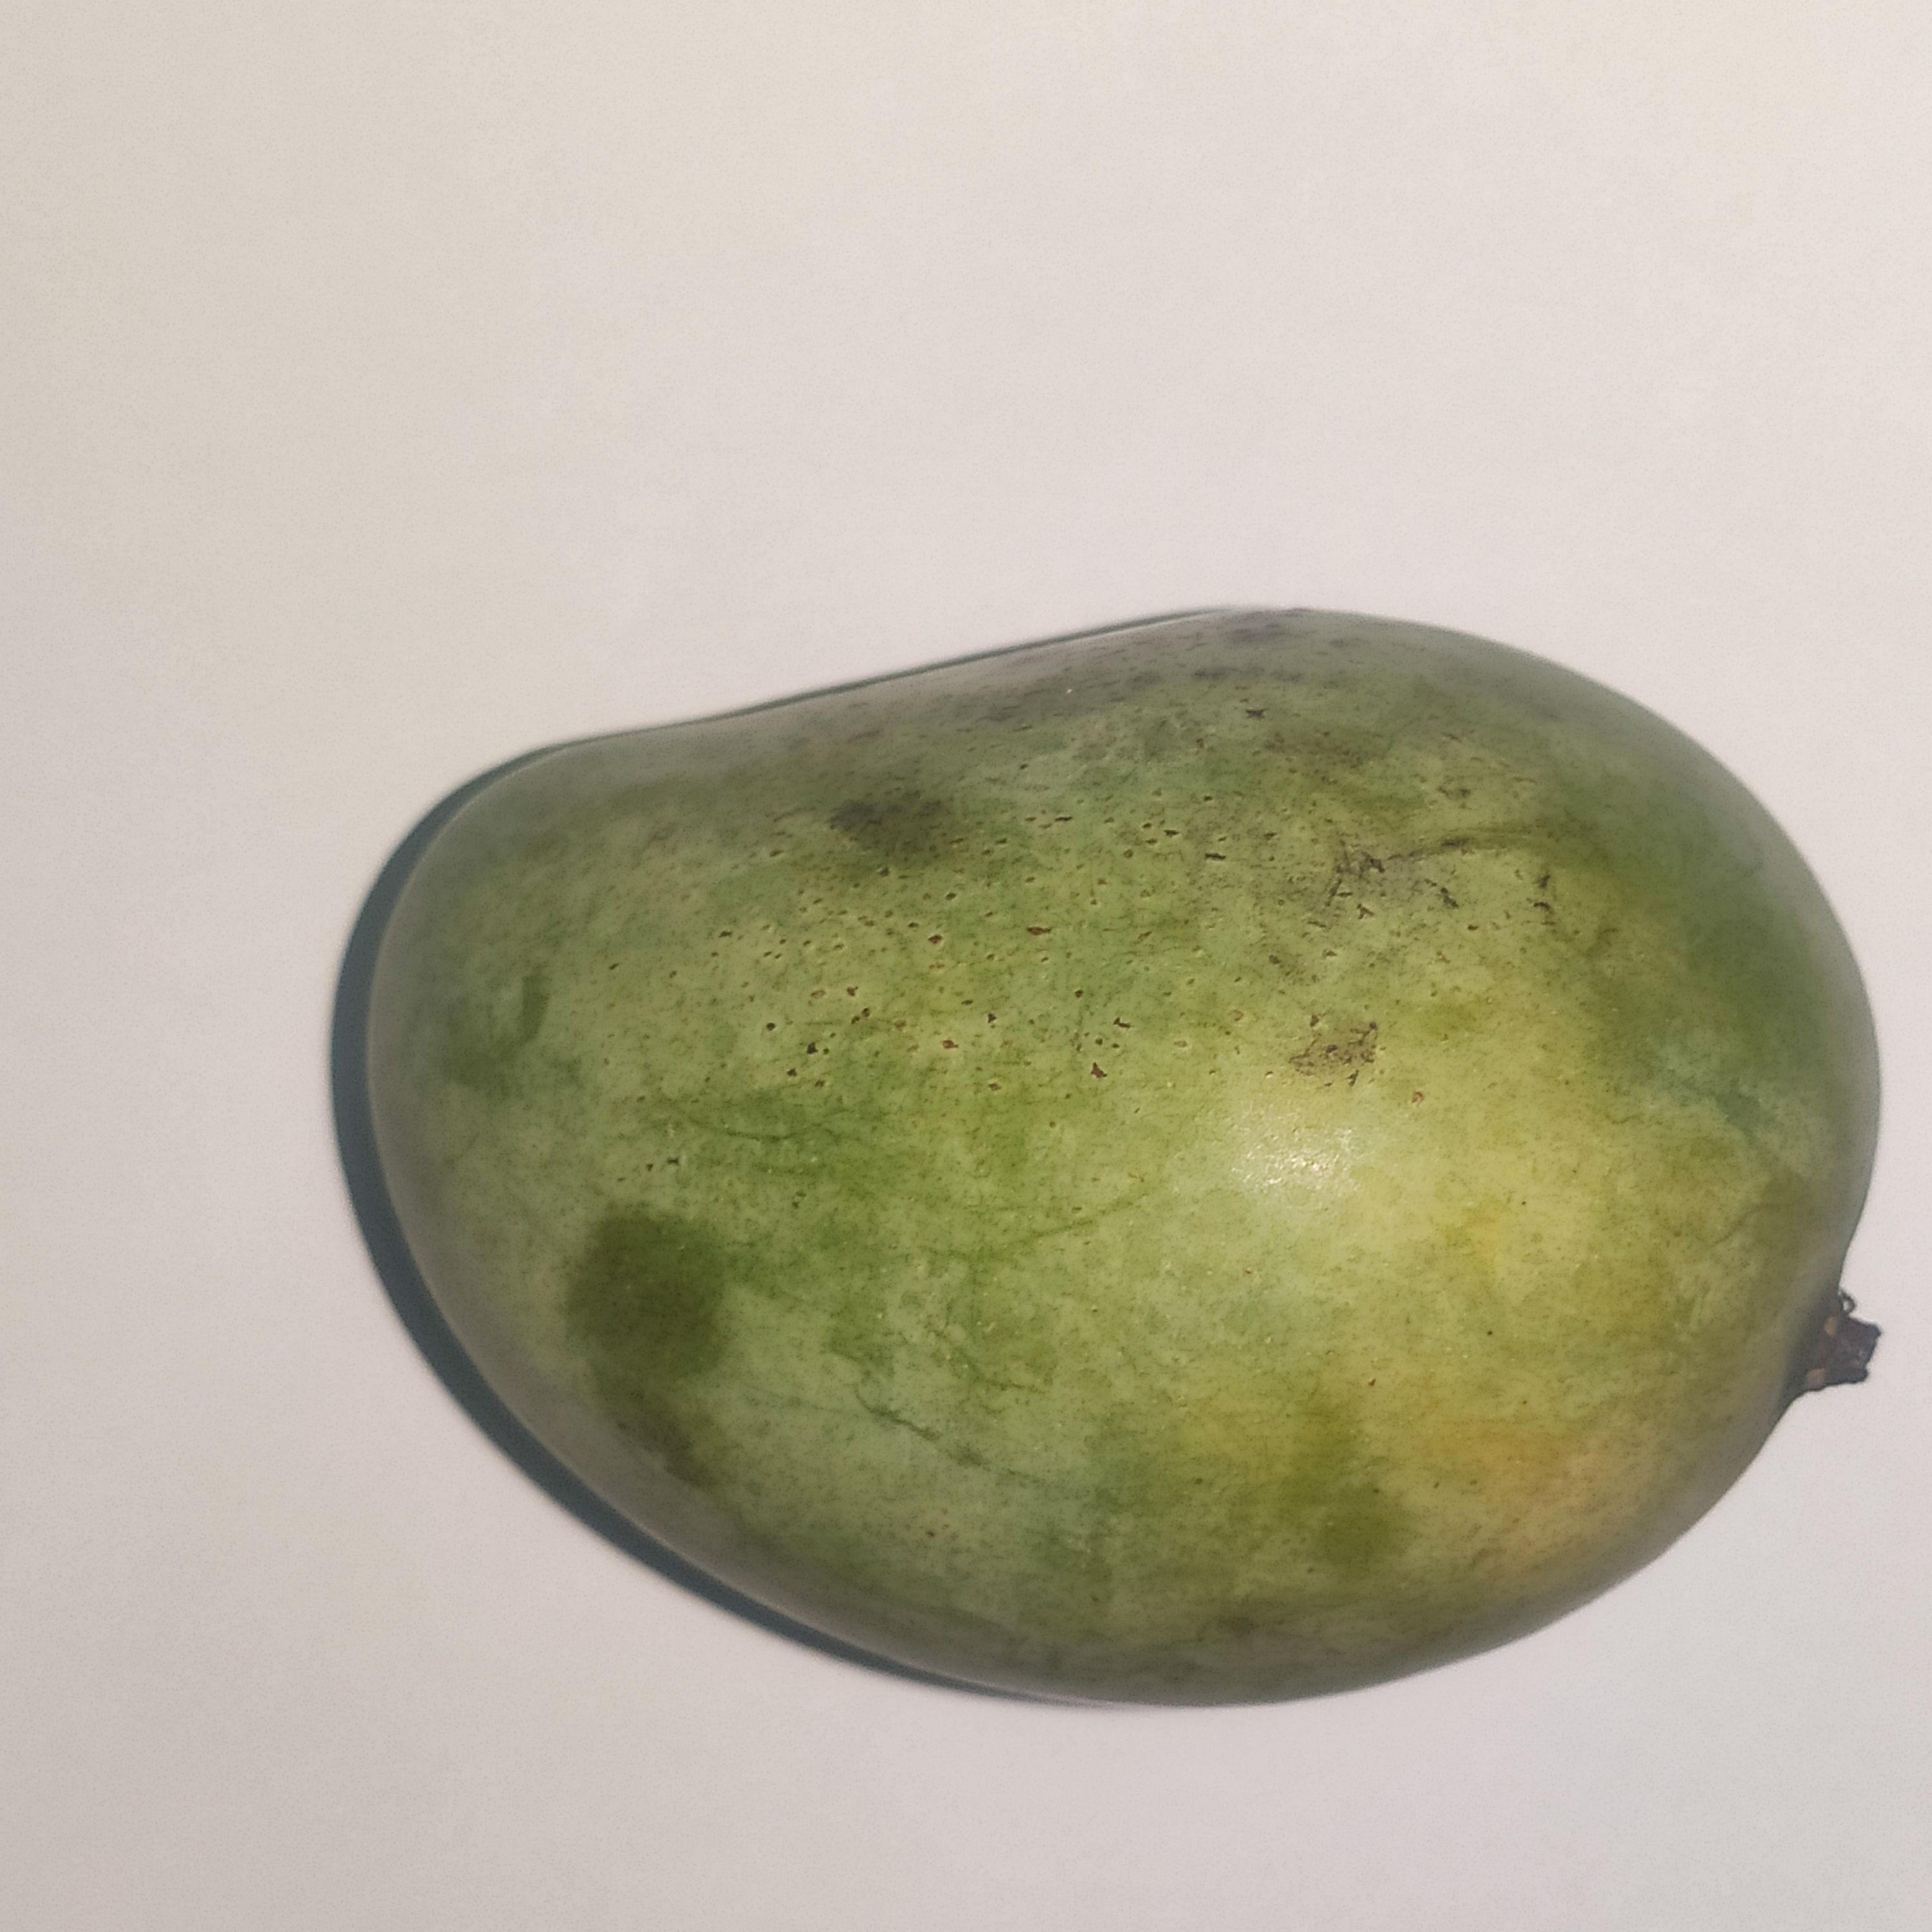
Fruit: mango
Grade: 1st-grade